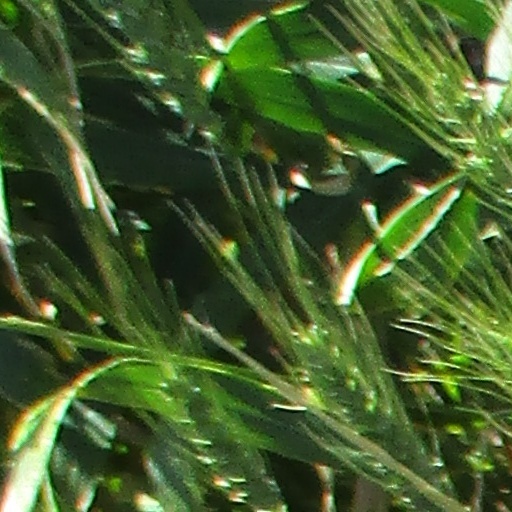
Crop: wheat